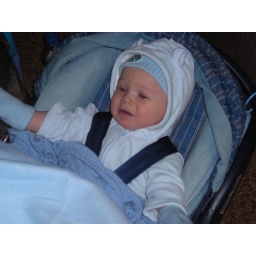
Lukas unhappy in his car seat